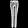
Label: Trouser